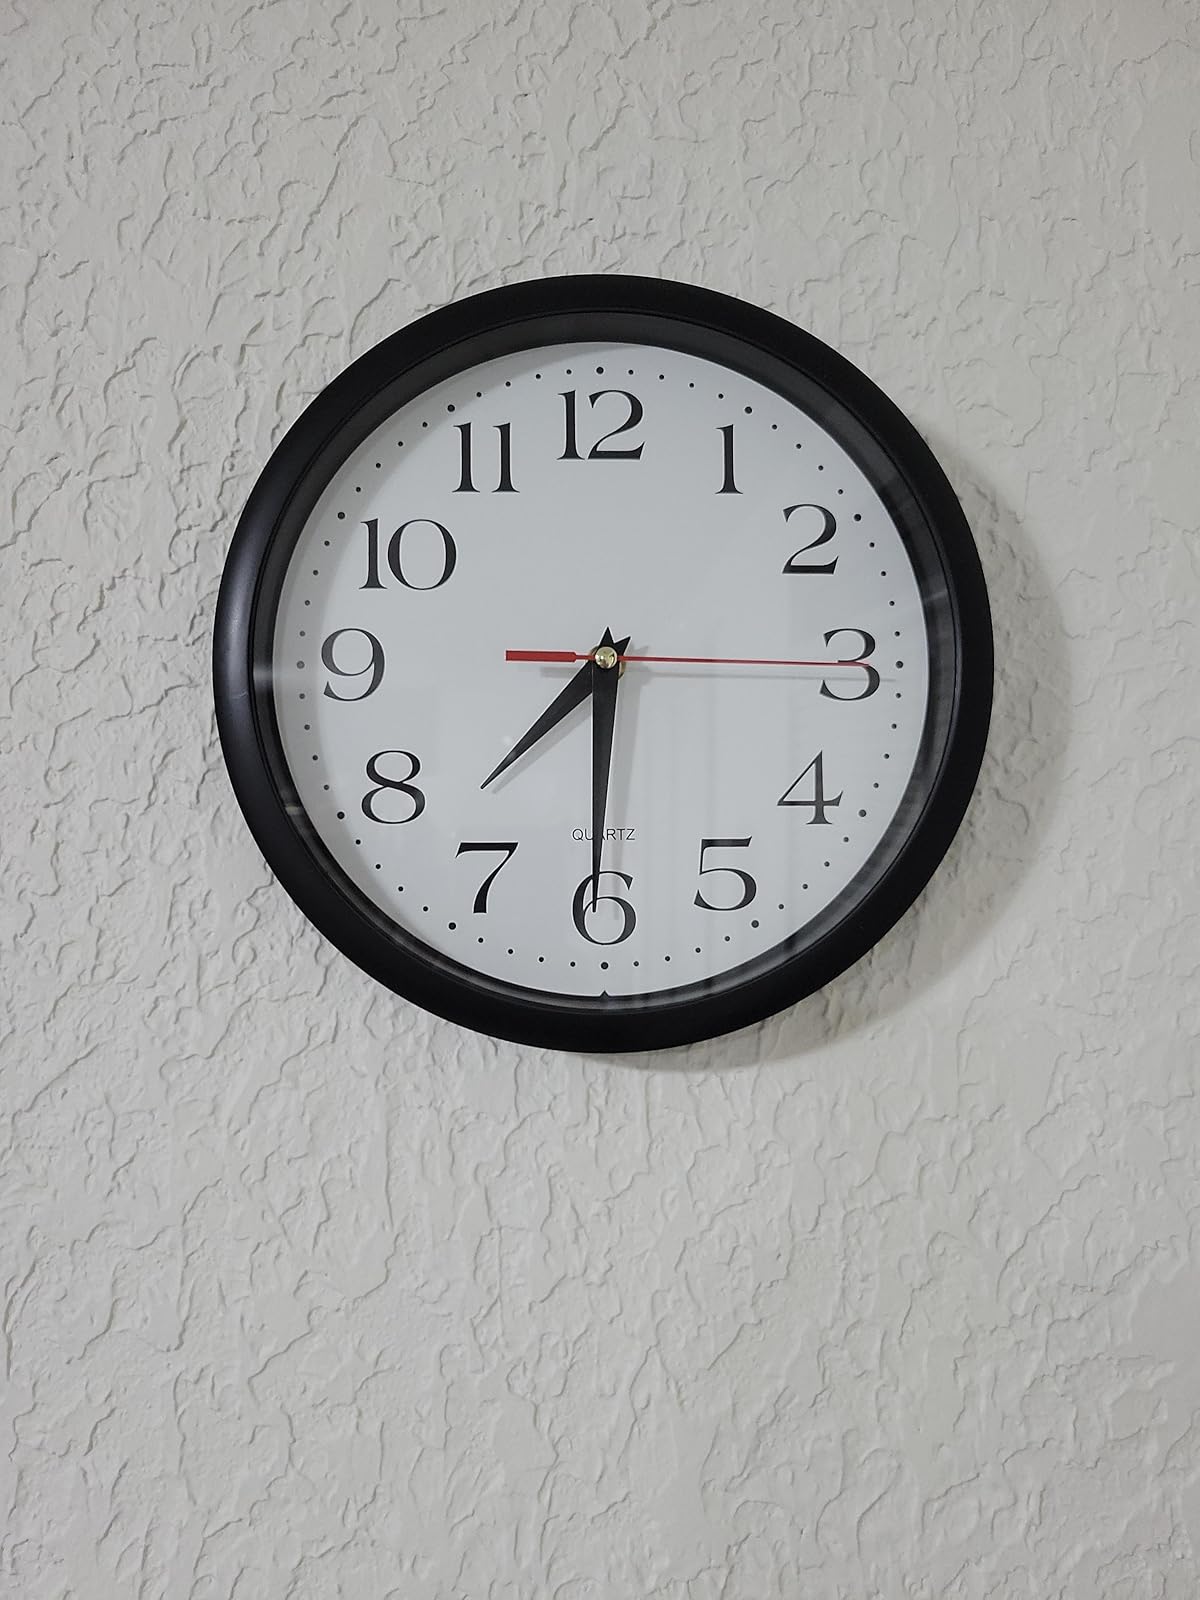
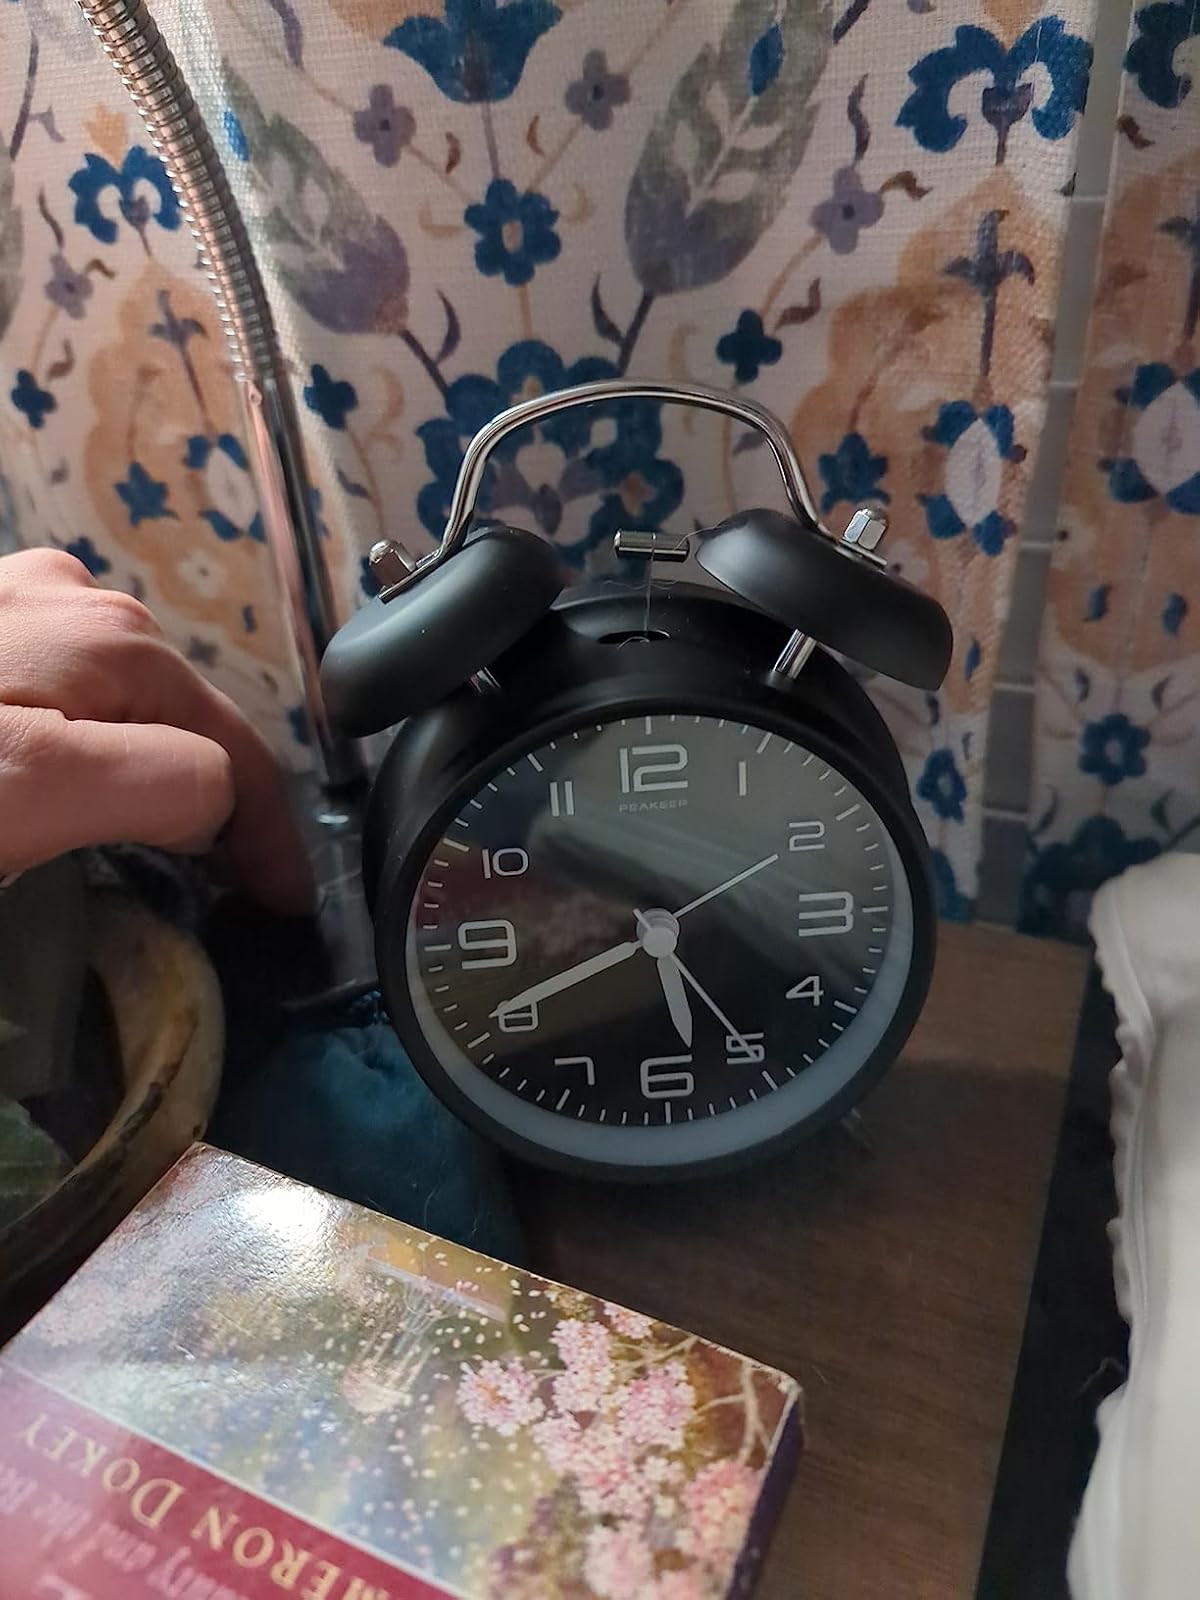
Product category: clock
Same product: no